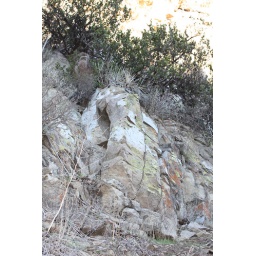
This looked like a person leaning against the rock